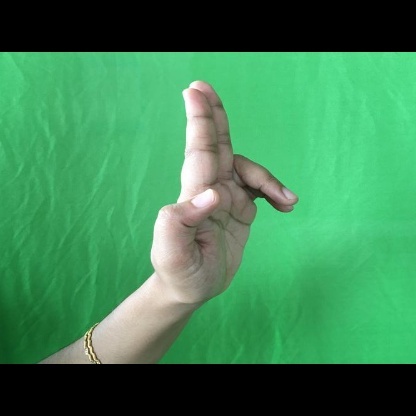
Mudra: Ardhapathaka